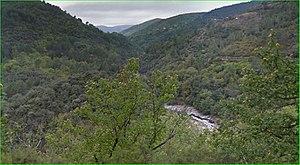
La rivière Drobie et sa vallée, vues de la D220 près du hameau Mailhe, à l'est de Saint-Mélany en Ardèche, région Rhône-Alpes, France. Vue vers l'ouest. Les maisons vues à mi-hauteur de la pente vers le milieu de la photo sont celles de Saint-Mélany, sur la Serre de la Croix (752 m d'altitude). Les maisons plus à droite à la même hauteur sont le hameau l'Elzet. Tout à fait en arrière-plan, la barre de montagne transversale à l'axe de la vallée est la Corniche du Vivarais Cévenol."
La Drobie est une rivière cévenole aux eaux vives et limpides du département français de l'Ardèche et de la région Auvergne-Rhône-Alpes. C'est un affluent de la Beaume en rive droite, donc un sous-affluent de l'Ardèche et du Rhône.